Torii Kiyonaga

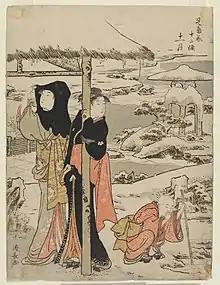
Eleventh month (Jūichi gatsu), from the series 'Twelve months of the southern quarter' (Minami jūni ko), c. 1783. Chester Beatty Library

Torii Kiyonaga began his training under Torii Kiyomitsu in 1765 at the age of 14 years old. It is suspected that prior to entering the Torii school he may have trained under Isoda Koryūsai, Suzuki Harunobu, and Kitao Shigemasa, as much of Kiyonaga's work shows influence from these other ukiyo-e masters. Many of his early works were billboards and depictions of actors based on his visits to nearby kabuki theatres. The highlight of his career is when he began to produce pieces of beautiful women. In addition Torii Kiyonaga created illustrations for books and picture programs called banzuke.